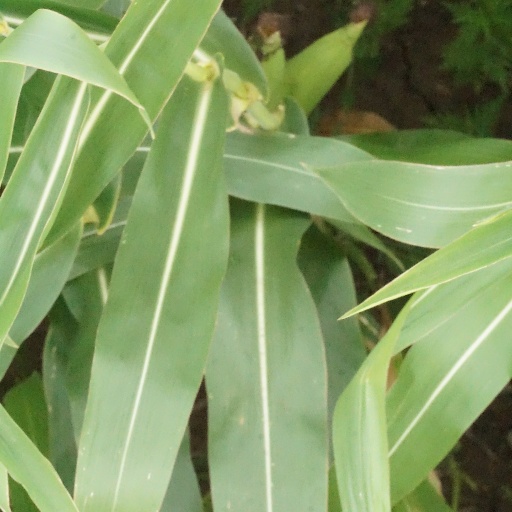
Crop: maize; corn